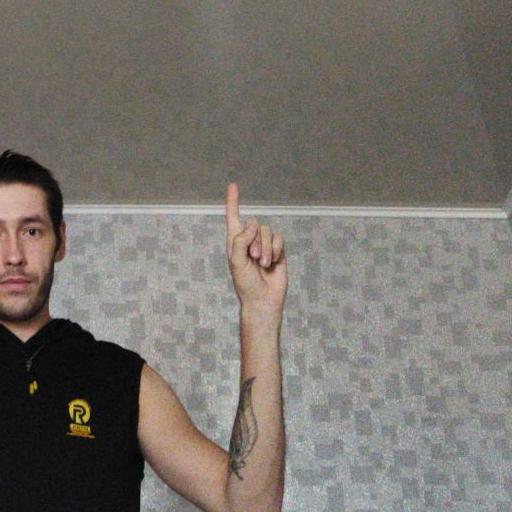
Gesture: one